Kyle Wilson (cornerback)

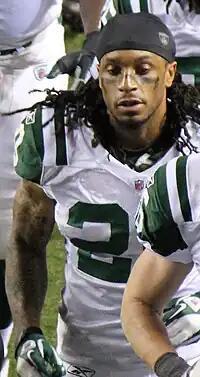
Wilson with the New York Jets in 2011

Kyle Wilson (born May 30, 1987) is an American former professional football player who was a cornerback in the National Football League (NFL). He played college football for Boise State. He was selected by the New York Jets in the first round of the 2010 NFL draft, remaining with the Jets for five seasons. He then played with the New Orleans Saints for two seasons beginning in 2015.